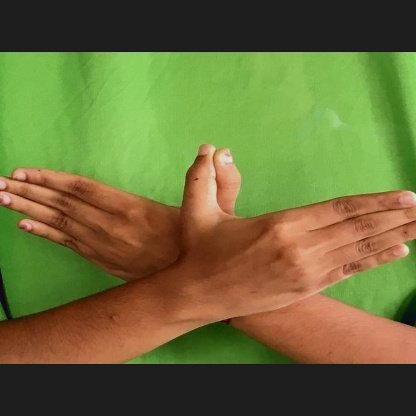
Mudra: Garuda